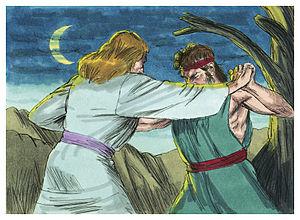
Illustration biblique du livre de la Genèse chapitre 32 עברית: 32 האיור המקראי של change me! פרק हिन्दी: {{{hi}}} अध्याय change me! की पुस्तक की बाइबिल चित्रण Bahasa Indonesia: Ilustrasi Alkitab dari Kitab Kejadian pasal 32 Italiano: Illustrazione biblica del libro della change me! Capitolo 32 日本語: change me!32章の本の聖書の実例 Jawa: Ilustrasi Alkitab saking Kitab Purwaning Dumadi pasal 32 한국어: change me! 32 장 장부의 성경 그림 Bahasa Melayu: Ilustrasi Alkitab dari Kitab Kejadian pasal 32